History of France's civil nuclear program

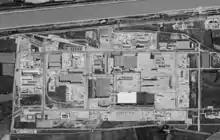
The Pierrelatte military plant, photographed by an American reconnaissance satellite in 1967.

In July 1957, Saclay inaugurated its third heavy water reactor (EL3) that utilized enriched uranium supplied by the United States, which had relaxed its non-proliferation policy since the Atomic Energy Act of 1954. Nonetheless, becoming self-sufficient in producing fuel was crucial to mastering the entire nuclear cycle for both military and civilian purposes. Therefore, Saclay began operating a pilot plant for uranium enrichment by gaseous diffusion (PS1) in April 1958. After the plan for a Franco-British and then European plant was scrapped due to national independence, construction began on a military uranium enrichment facility at the end of 1958. The selected process required substantial electricity, so the industrial complex was erected near the Donzère-Mondragon dam in Pierrelatte. The enrichment cascades, which were commissioned from 1964 to 1967, generated highly enriched uranium (20% or more isotope 235) for thermonuclear weapons.